Courage of the West

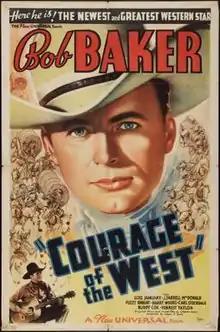
Theatrical release poster

Courage of the West is a 1937 American western film directed by Joseph H. Lewis in which Bob Baker made his debut as a singing cowboy.